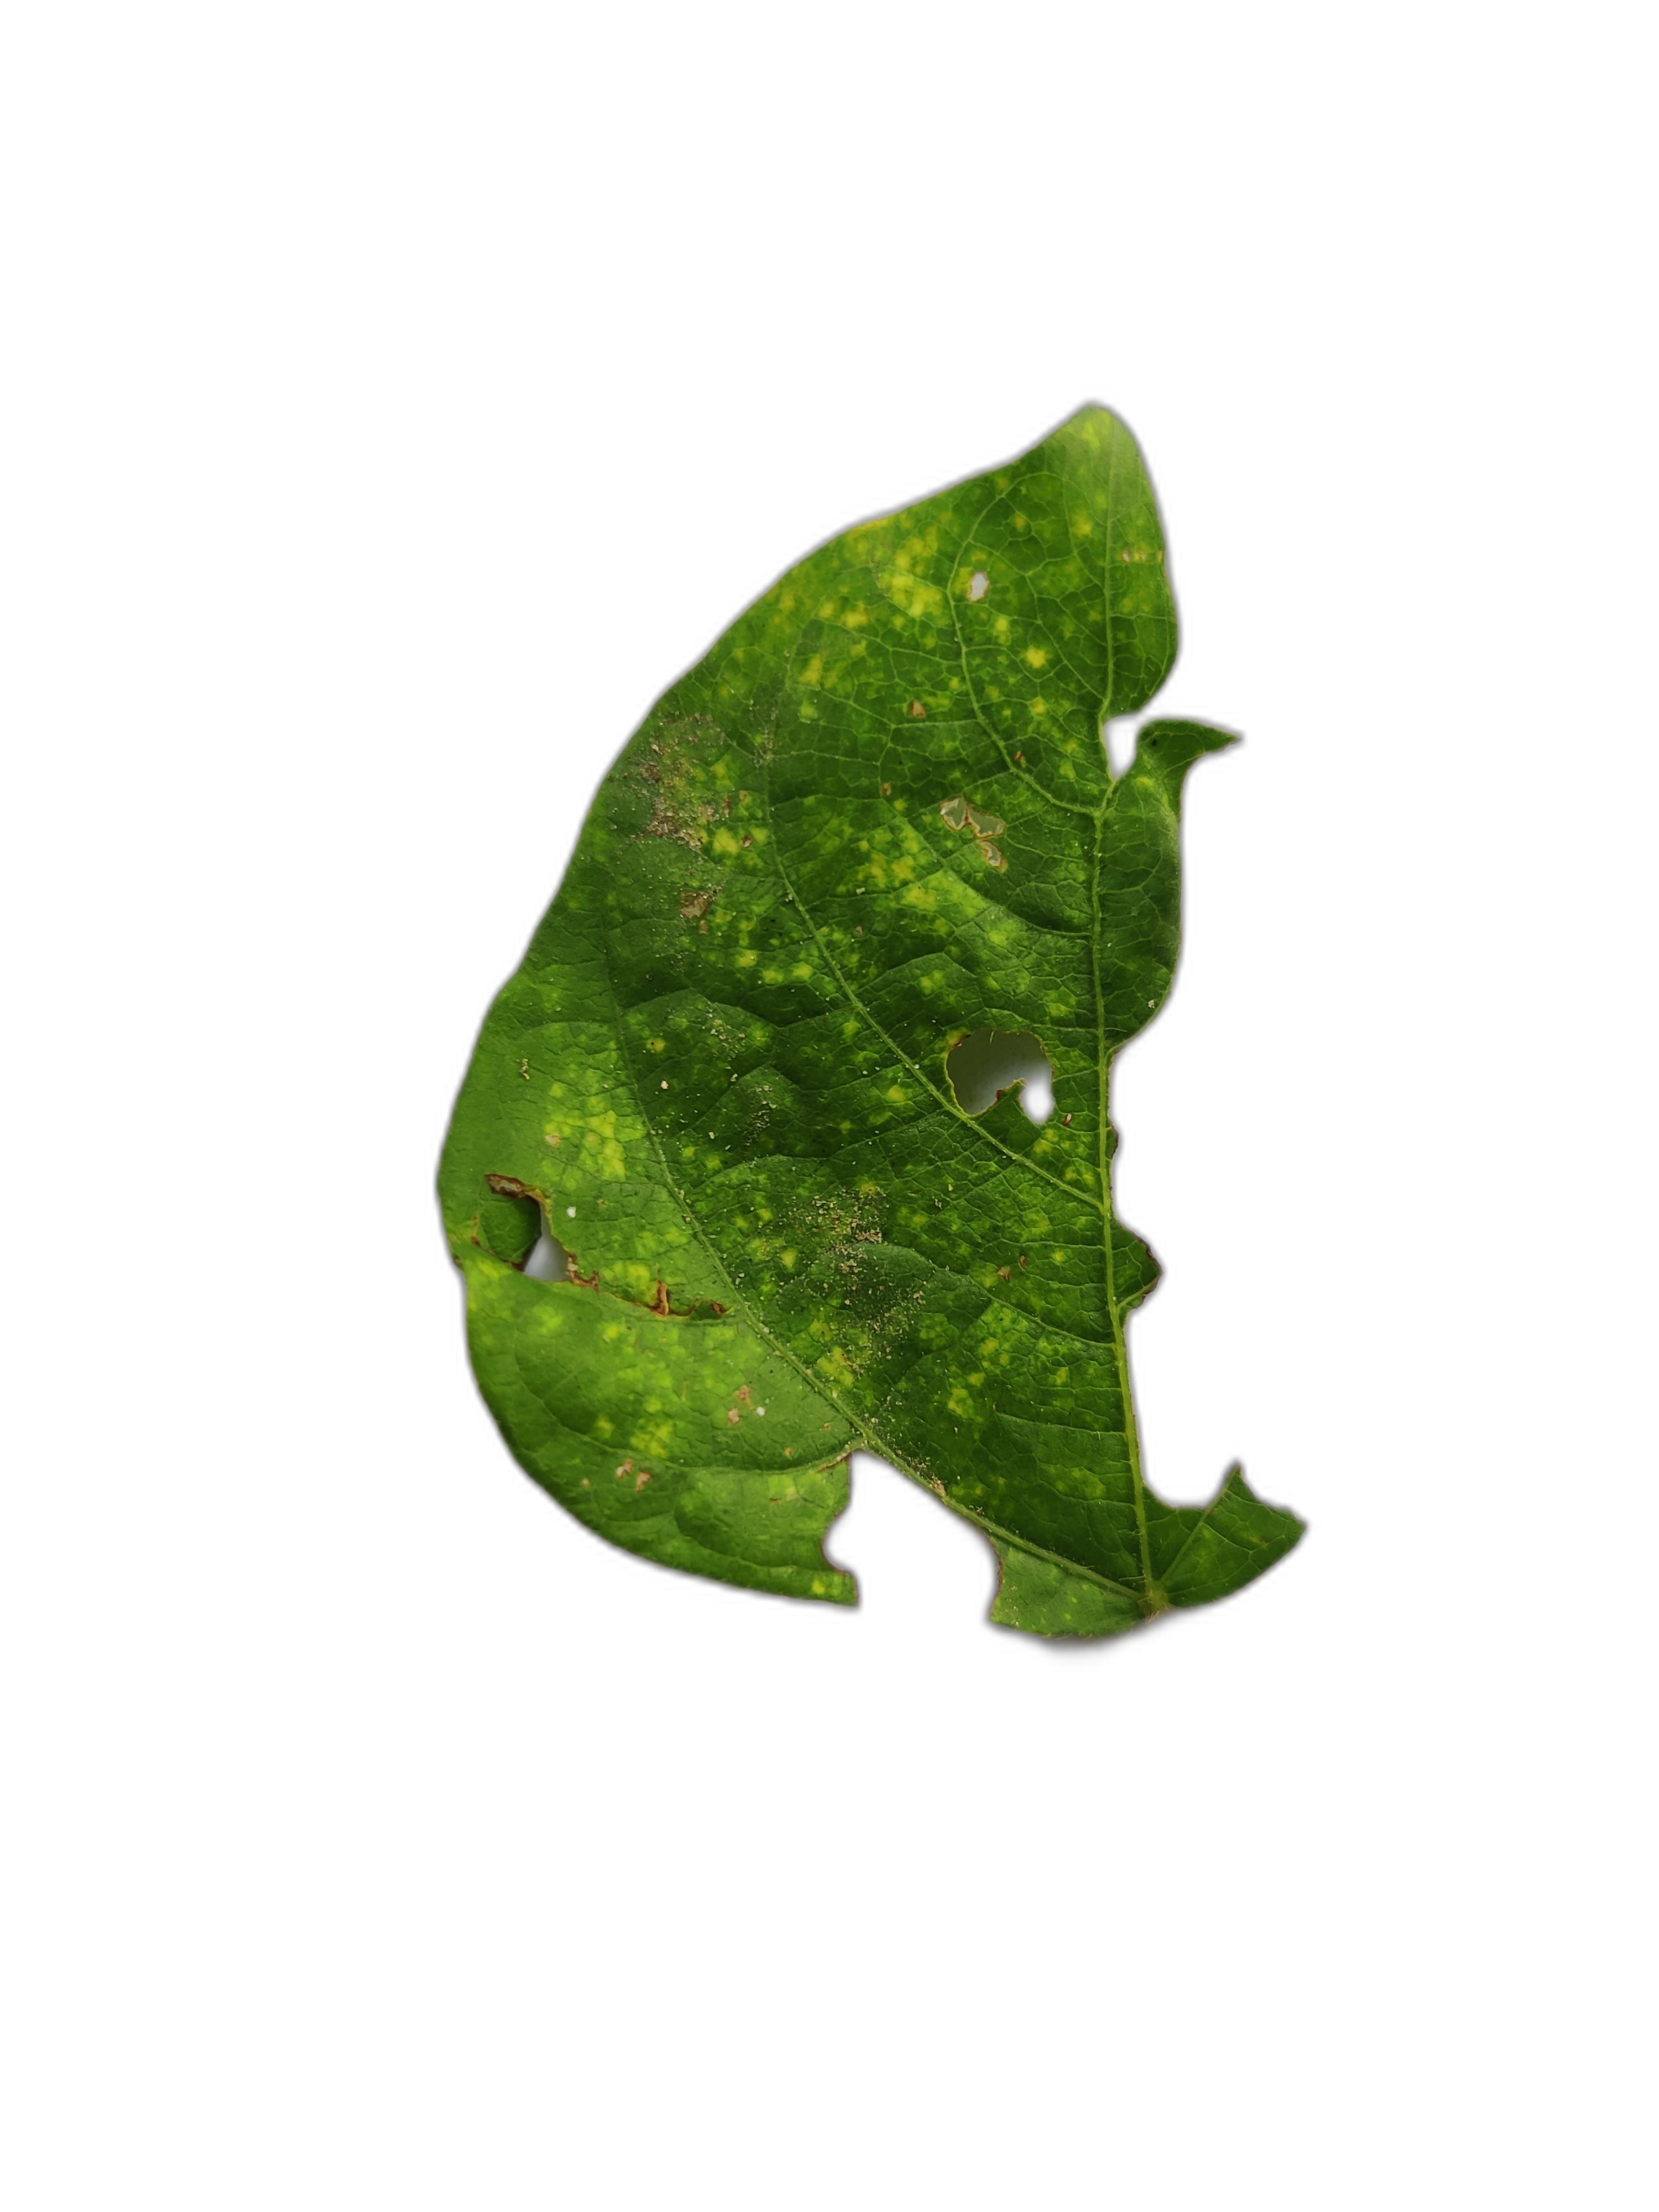
Label: Yellow Mosaic